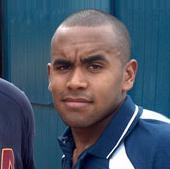
Age: 18